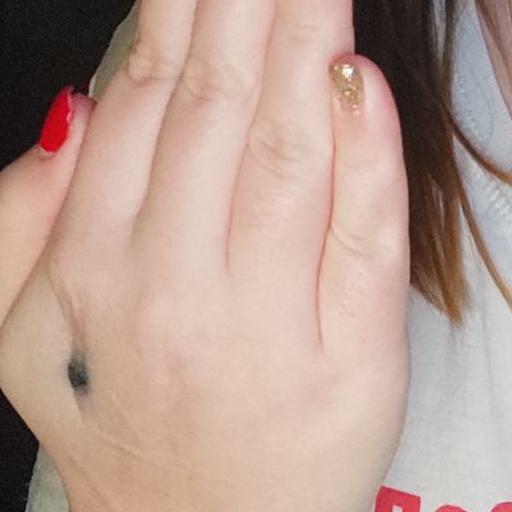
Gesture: stop_inverted